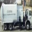
Label: truck